Pontifical Oriental Institute

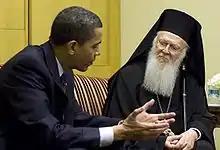
President Barack Obama meets with Greek Orthodox Ecumenical Patriarch Bartholomew I, an alumnus of the Orientale.

The list of famous students begins with Blessed Eugène Bossilkoff, bishop of Nicopolis in Bulgaria and martyr. In April 2013, two alumni Orthodox bishops were kidnapped in Aleppo, Syria: Greek Orthodox Bishop Paul Yazigi and Syrian Orthodox Bishop Mor Gregorius Yohanna Ibrahim. Their whereabouts remain unknown. Other alumni of singular note are: Engelbert Kirschbaum, SJ, archeologist; Robert Murray, SJ, Syriacist; Alessandro Bausani, islamologist; Hans-Joachim Schultz, liturgist, Lambert Beauduin, OSB, founder of Chevetogne and René Vouillaume, prior of the Petits Frères de Jésus. A promising theologian, who was shot dead by the Nazis during World War II, studied here, too: Yves de Montcheiul, SJ (1900-1942).